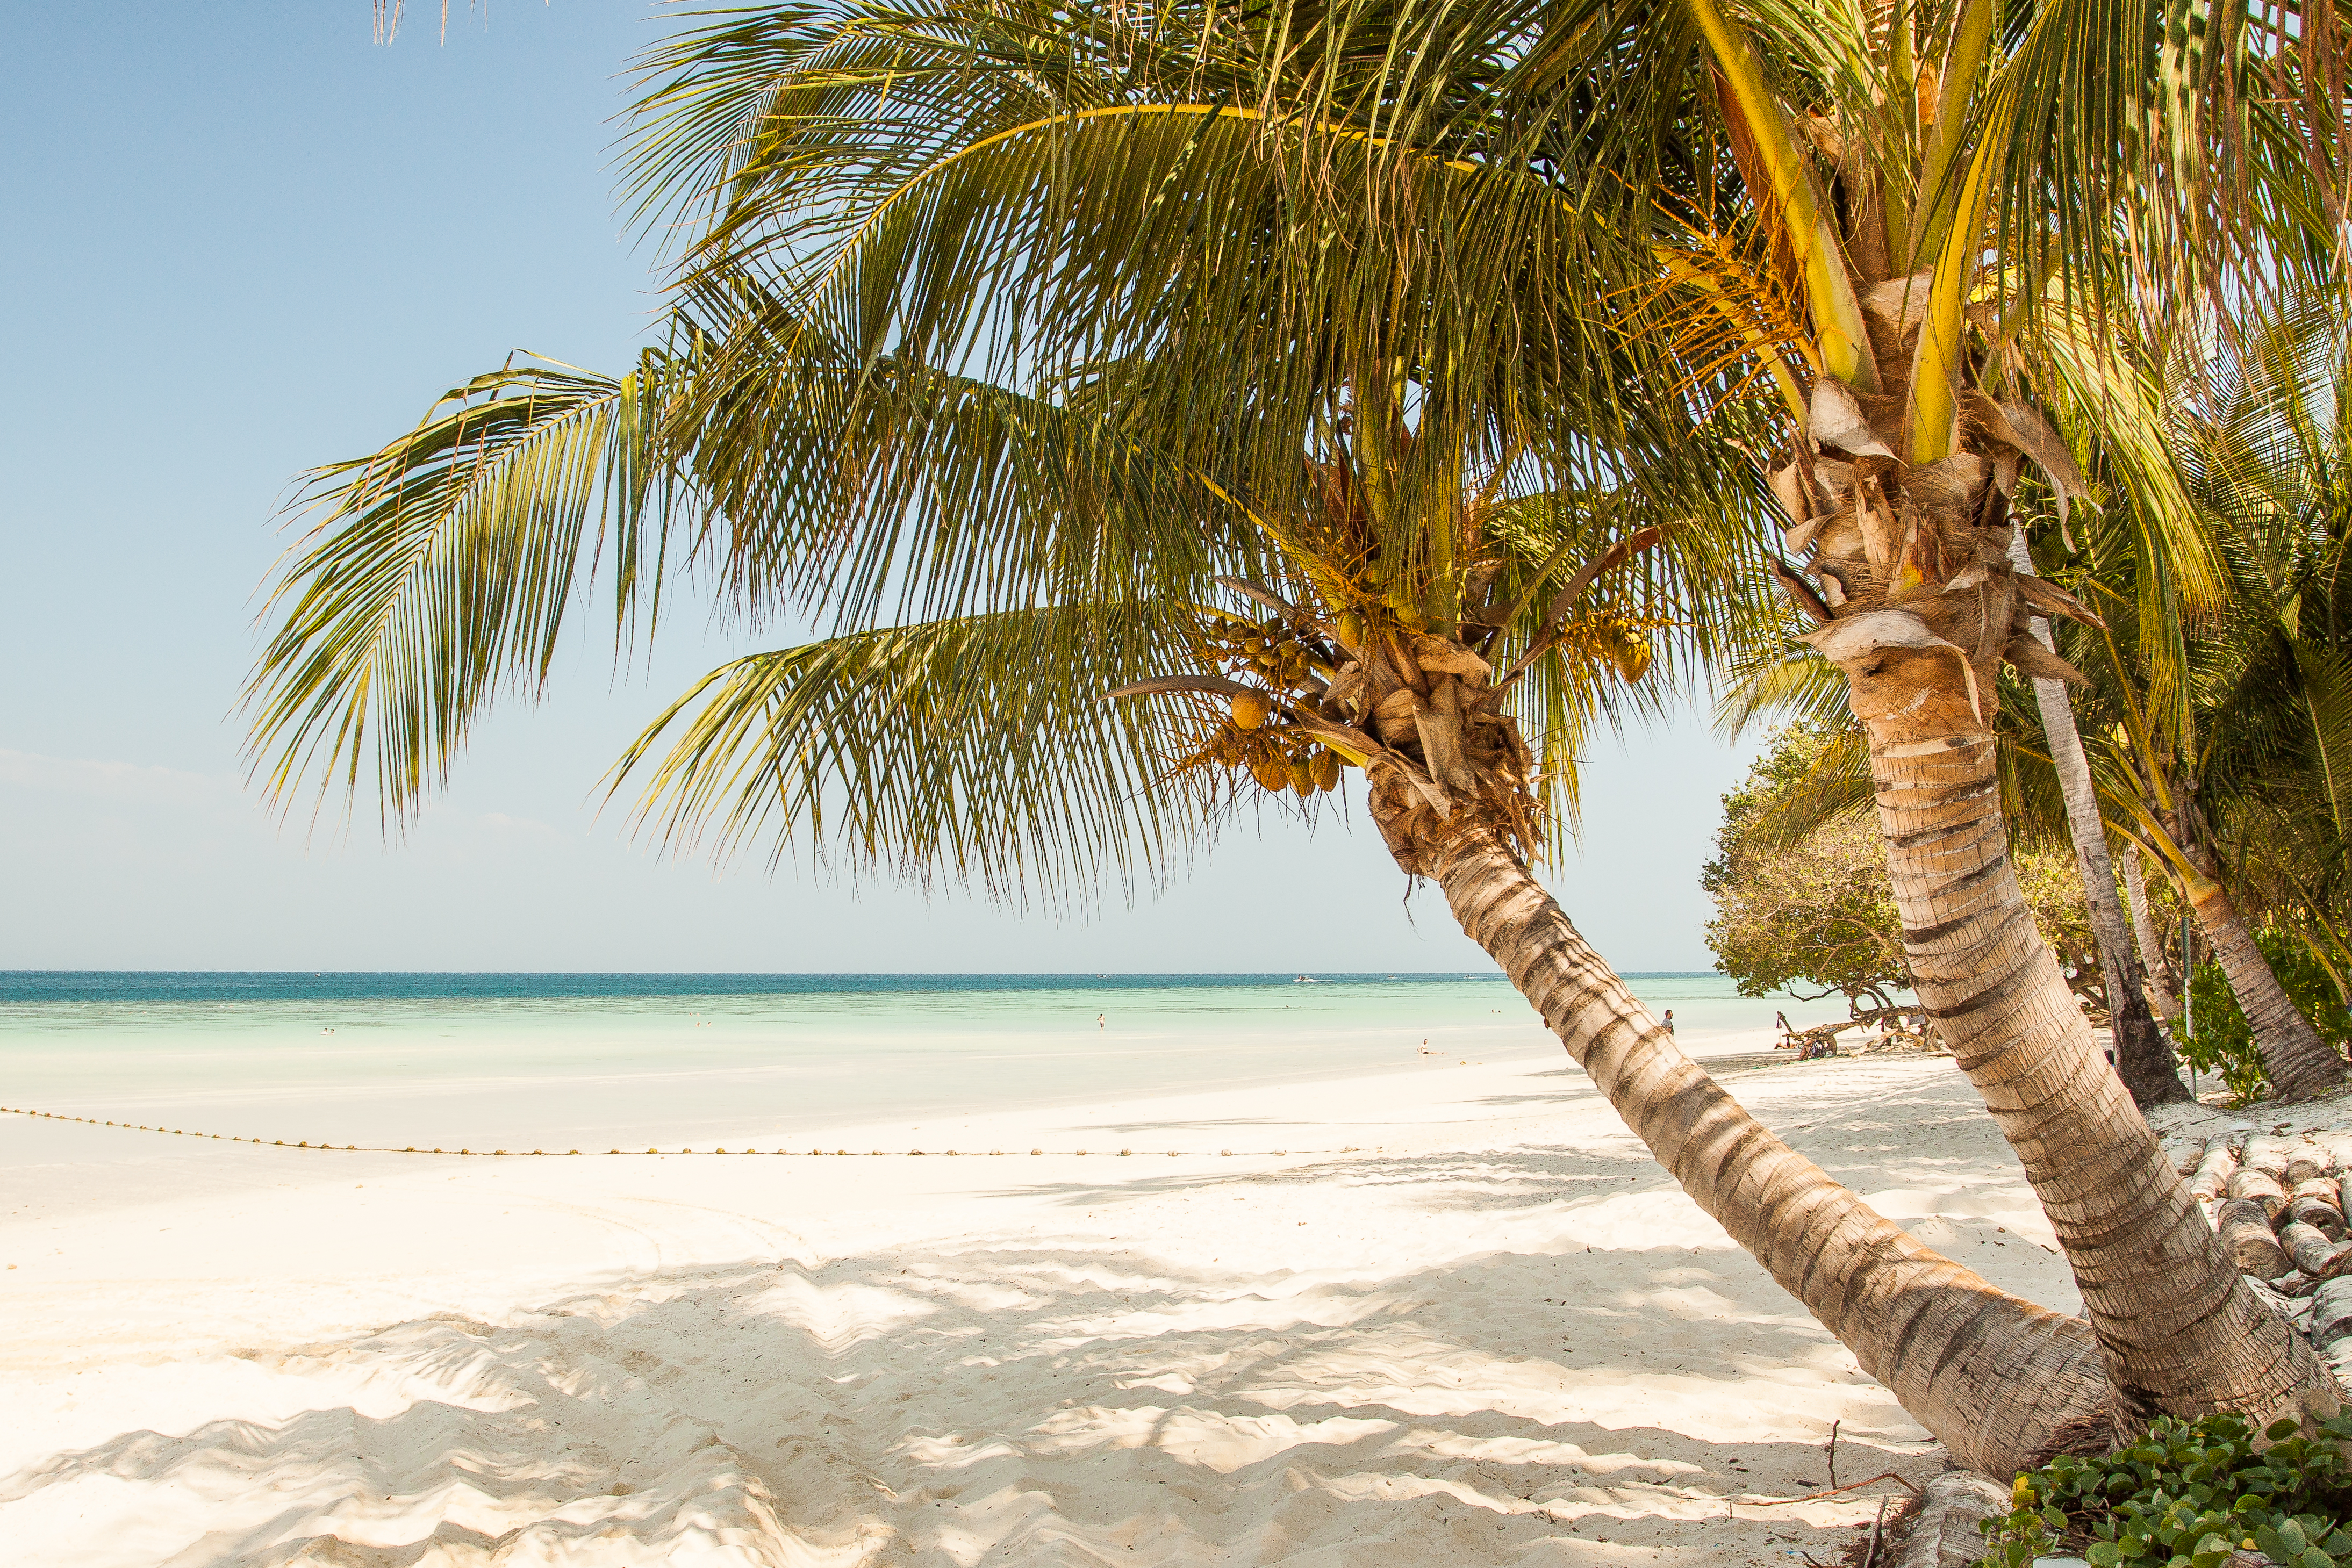
beach, sea, coast, tree, water, sand, ocean, horizon, branch, plant, sky, shore, summer, vacation, coastline, seaside, idyllic, paradise, scenic, tropical, seascape, botany, seashore, trees, resort, palm trees, tropics, coconut trees, grass family, woody plant, arecales, palm family